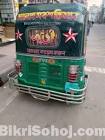
Vehicle type: Auto Rickshaws